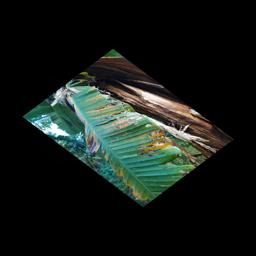
Label: YELLOW SIGATOKA